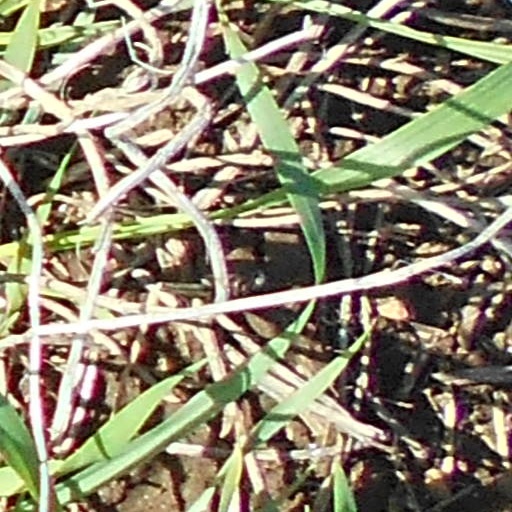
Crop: wheat